British Rail Class 86

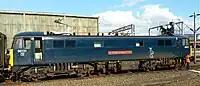
86101 "Sir William A Stanier FRS" at

In 2008, Europhoenix completed a deal to purchase the remaining Class 86/2 fleet from HSBC Rail Leasing, numbering 23 locomotives, with the intention of overhauling some of them for use in Europe and the UK. 86248 and 86250 were sold to Hungarian private open access freight operator Floyd Zrt and were delivered in February and May 2009, becoming Hungarian Class 450. As of 2020, Floyd Zrt owns nine Class 86 locomotives.